Describe the emotion expressed in this image:  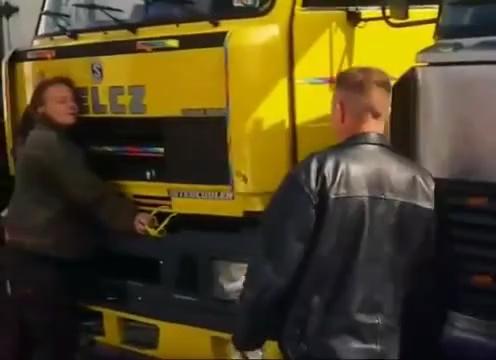
This person displays Suffering, valence and arousal with low intensity.